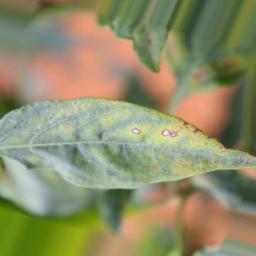
Label: cercospora